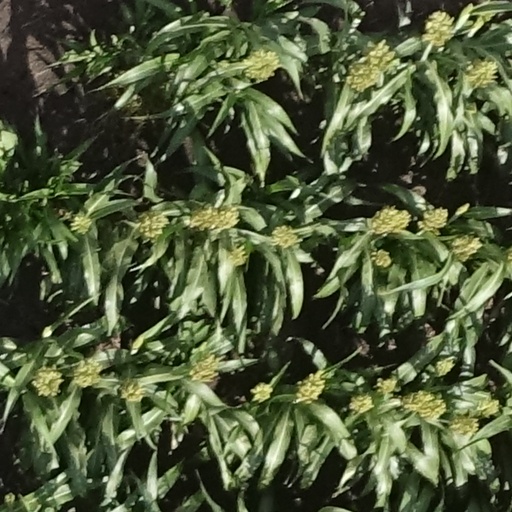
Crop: sorghum